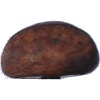
Label: Chestnut 1